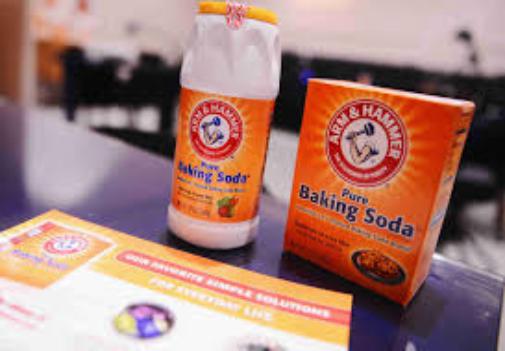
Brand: Bacon soda
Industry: Food